Creighton Abrams

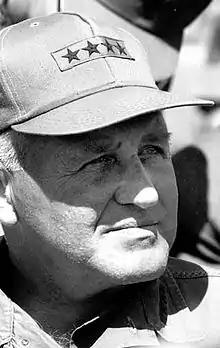
Abrams watches Bob Hope at Long Binh in South Vietnam, December 1968

Abrams was promoted to general in 1964 and appointed Vice Chief of Staff of the United States Army. He was seriously considered as a candidate for chief of staff. Due to concerns about the conduct of the Vietnam War, he was appointed as deputy to his West Point classmate, General William Westmoreland, commander of the Military Assistance Command, Vietnam (MACV), in May 1967.